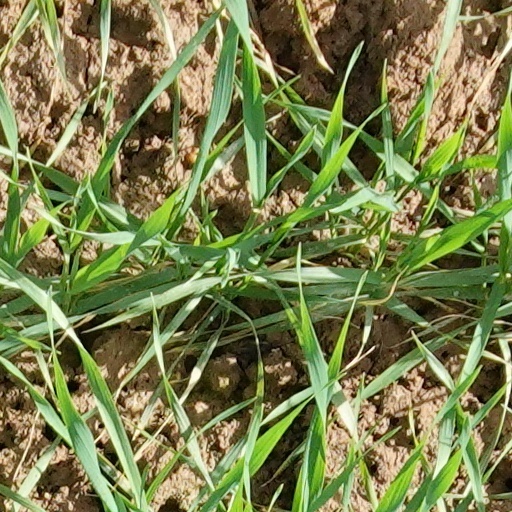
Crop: wheat